Education in Jamaica

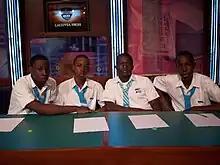
2008-2009 Lacovia High School's quiz team

The Jamaica Tourist Bsm is a new subject at all levels from early childhood up to secondary, that is for children from age 4 to 20 years". This program, introduced for the 1999/2000 academic year, works in accordance with the set curriculum, which includes "Mathematics, Social Studies, Resource and Technology which will carry tourism related materials and concepts".